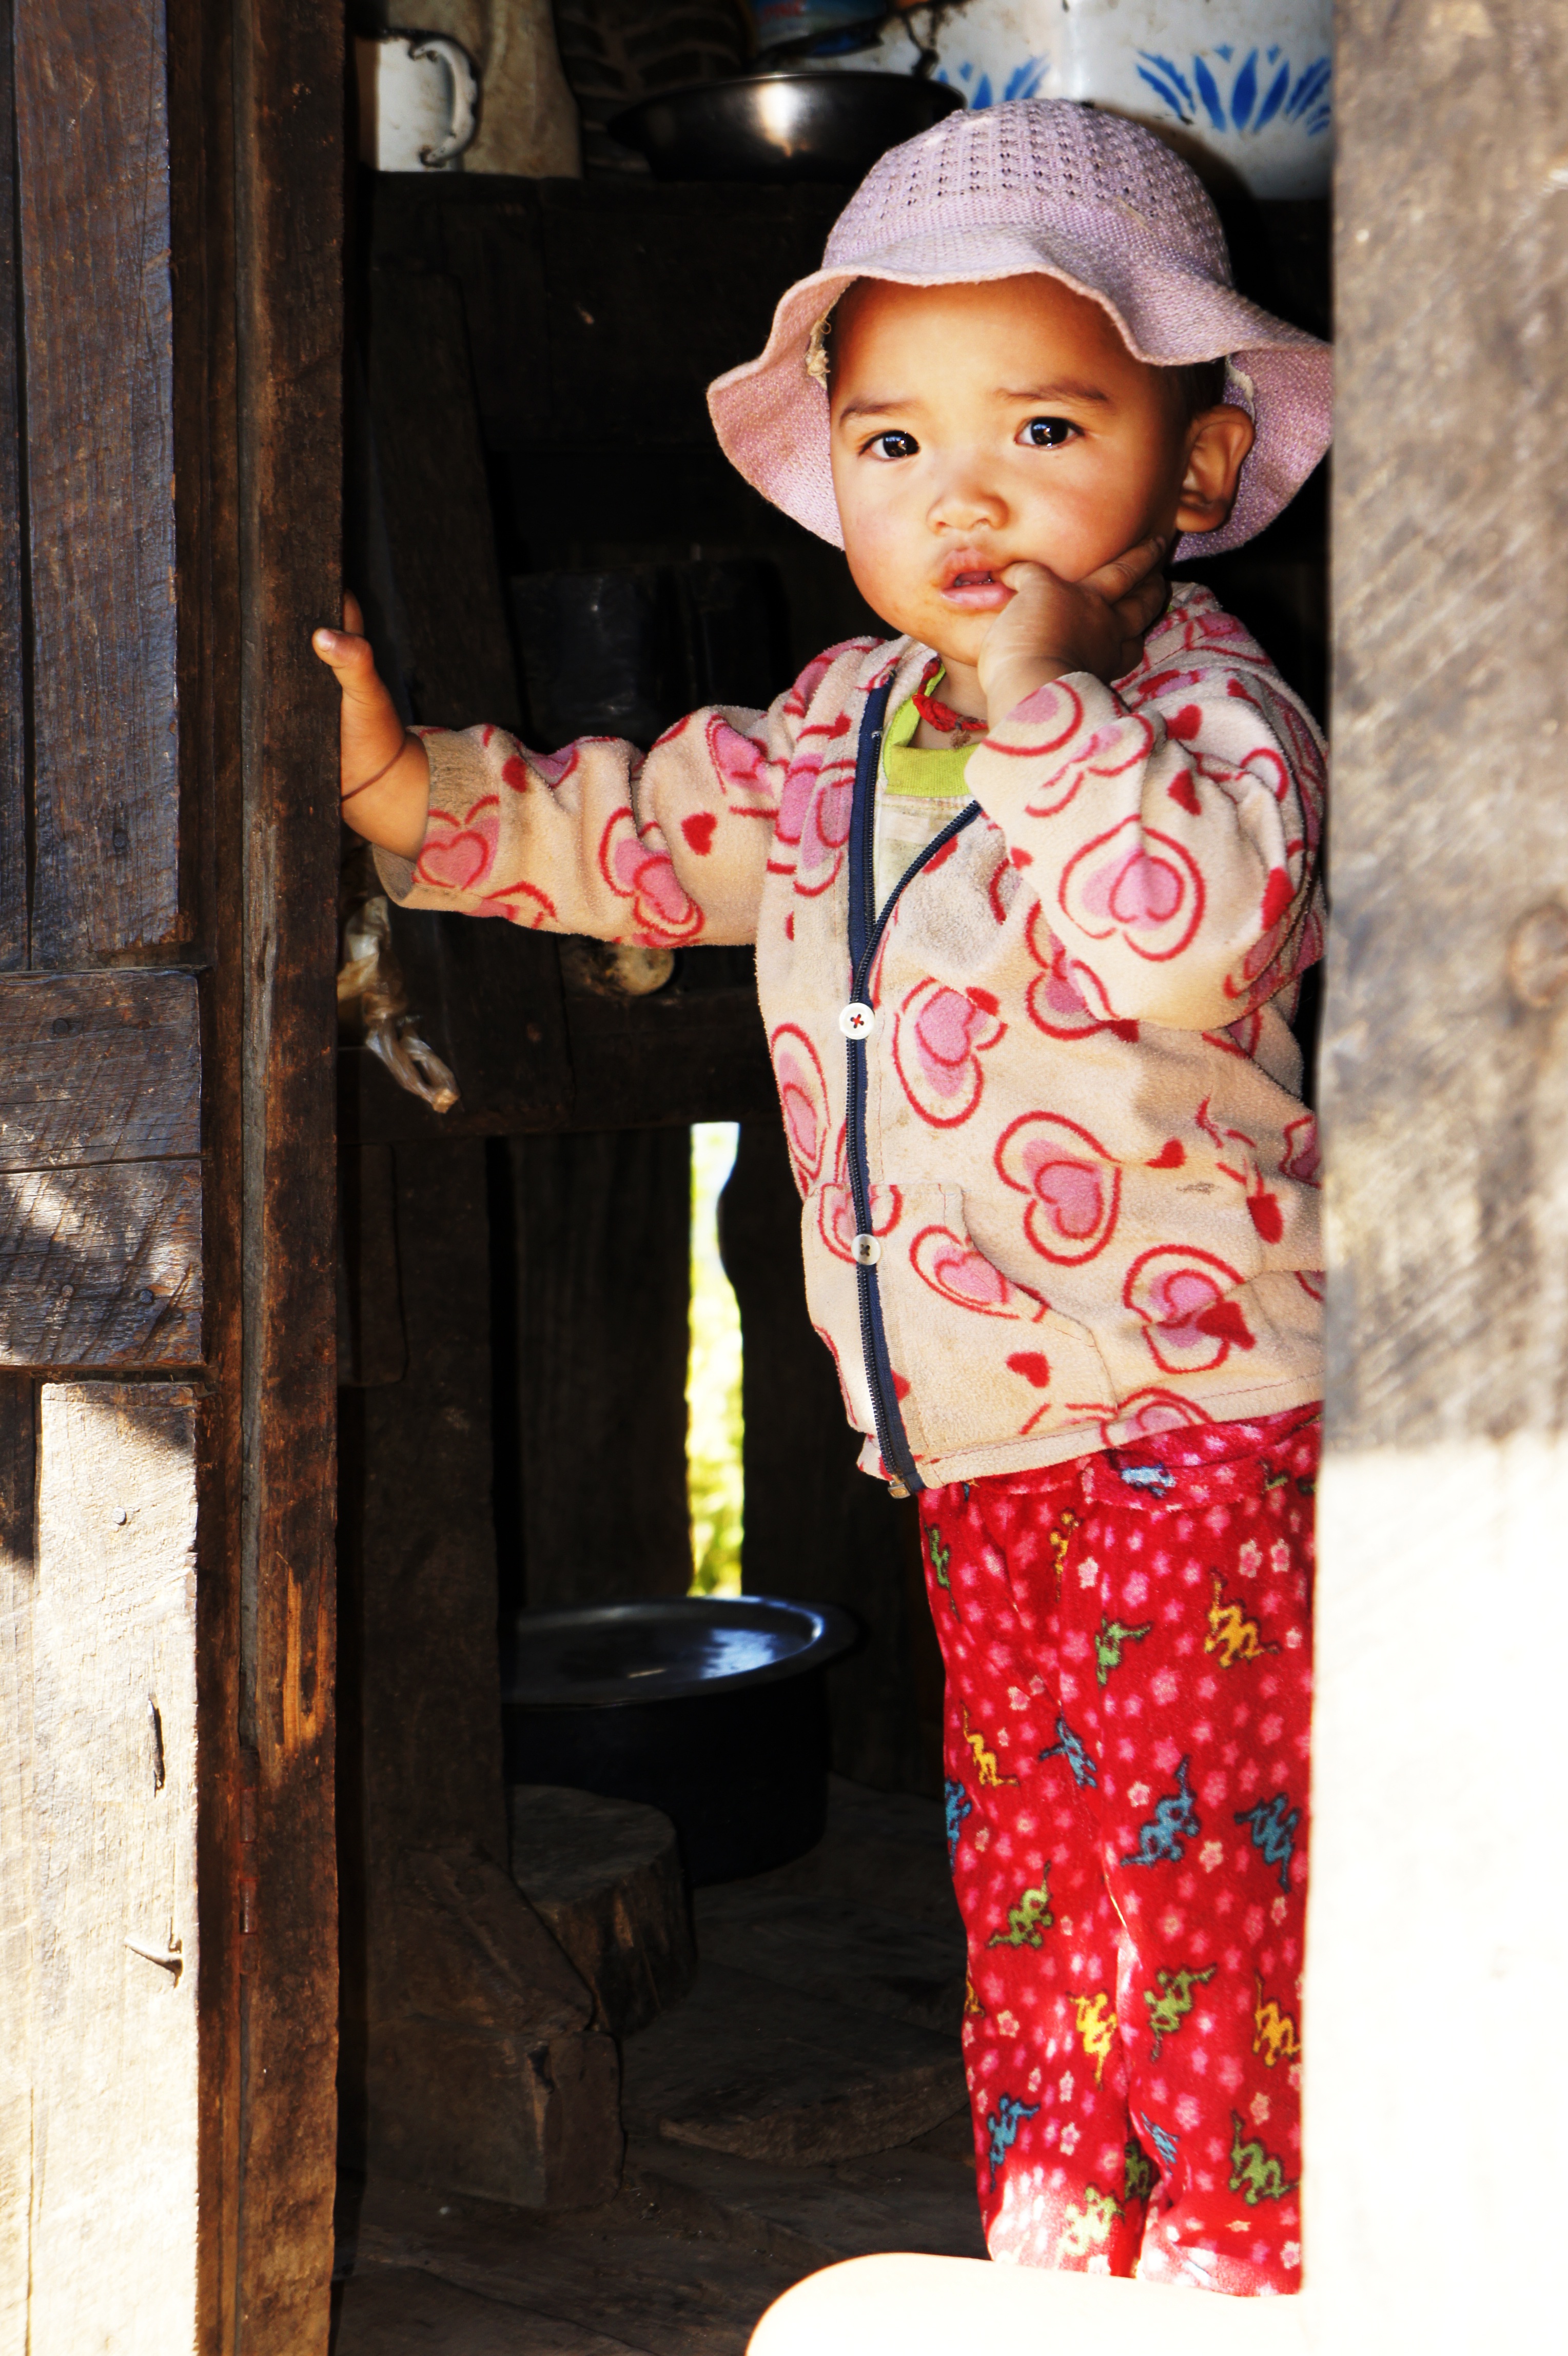
pattern, spring, red, child, clothing, art, dress, toddler, look, costume, small child, skeptical